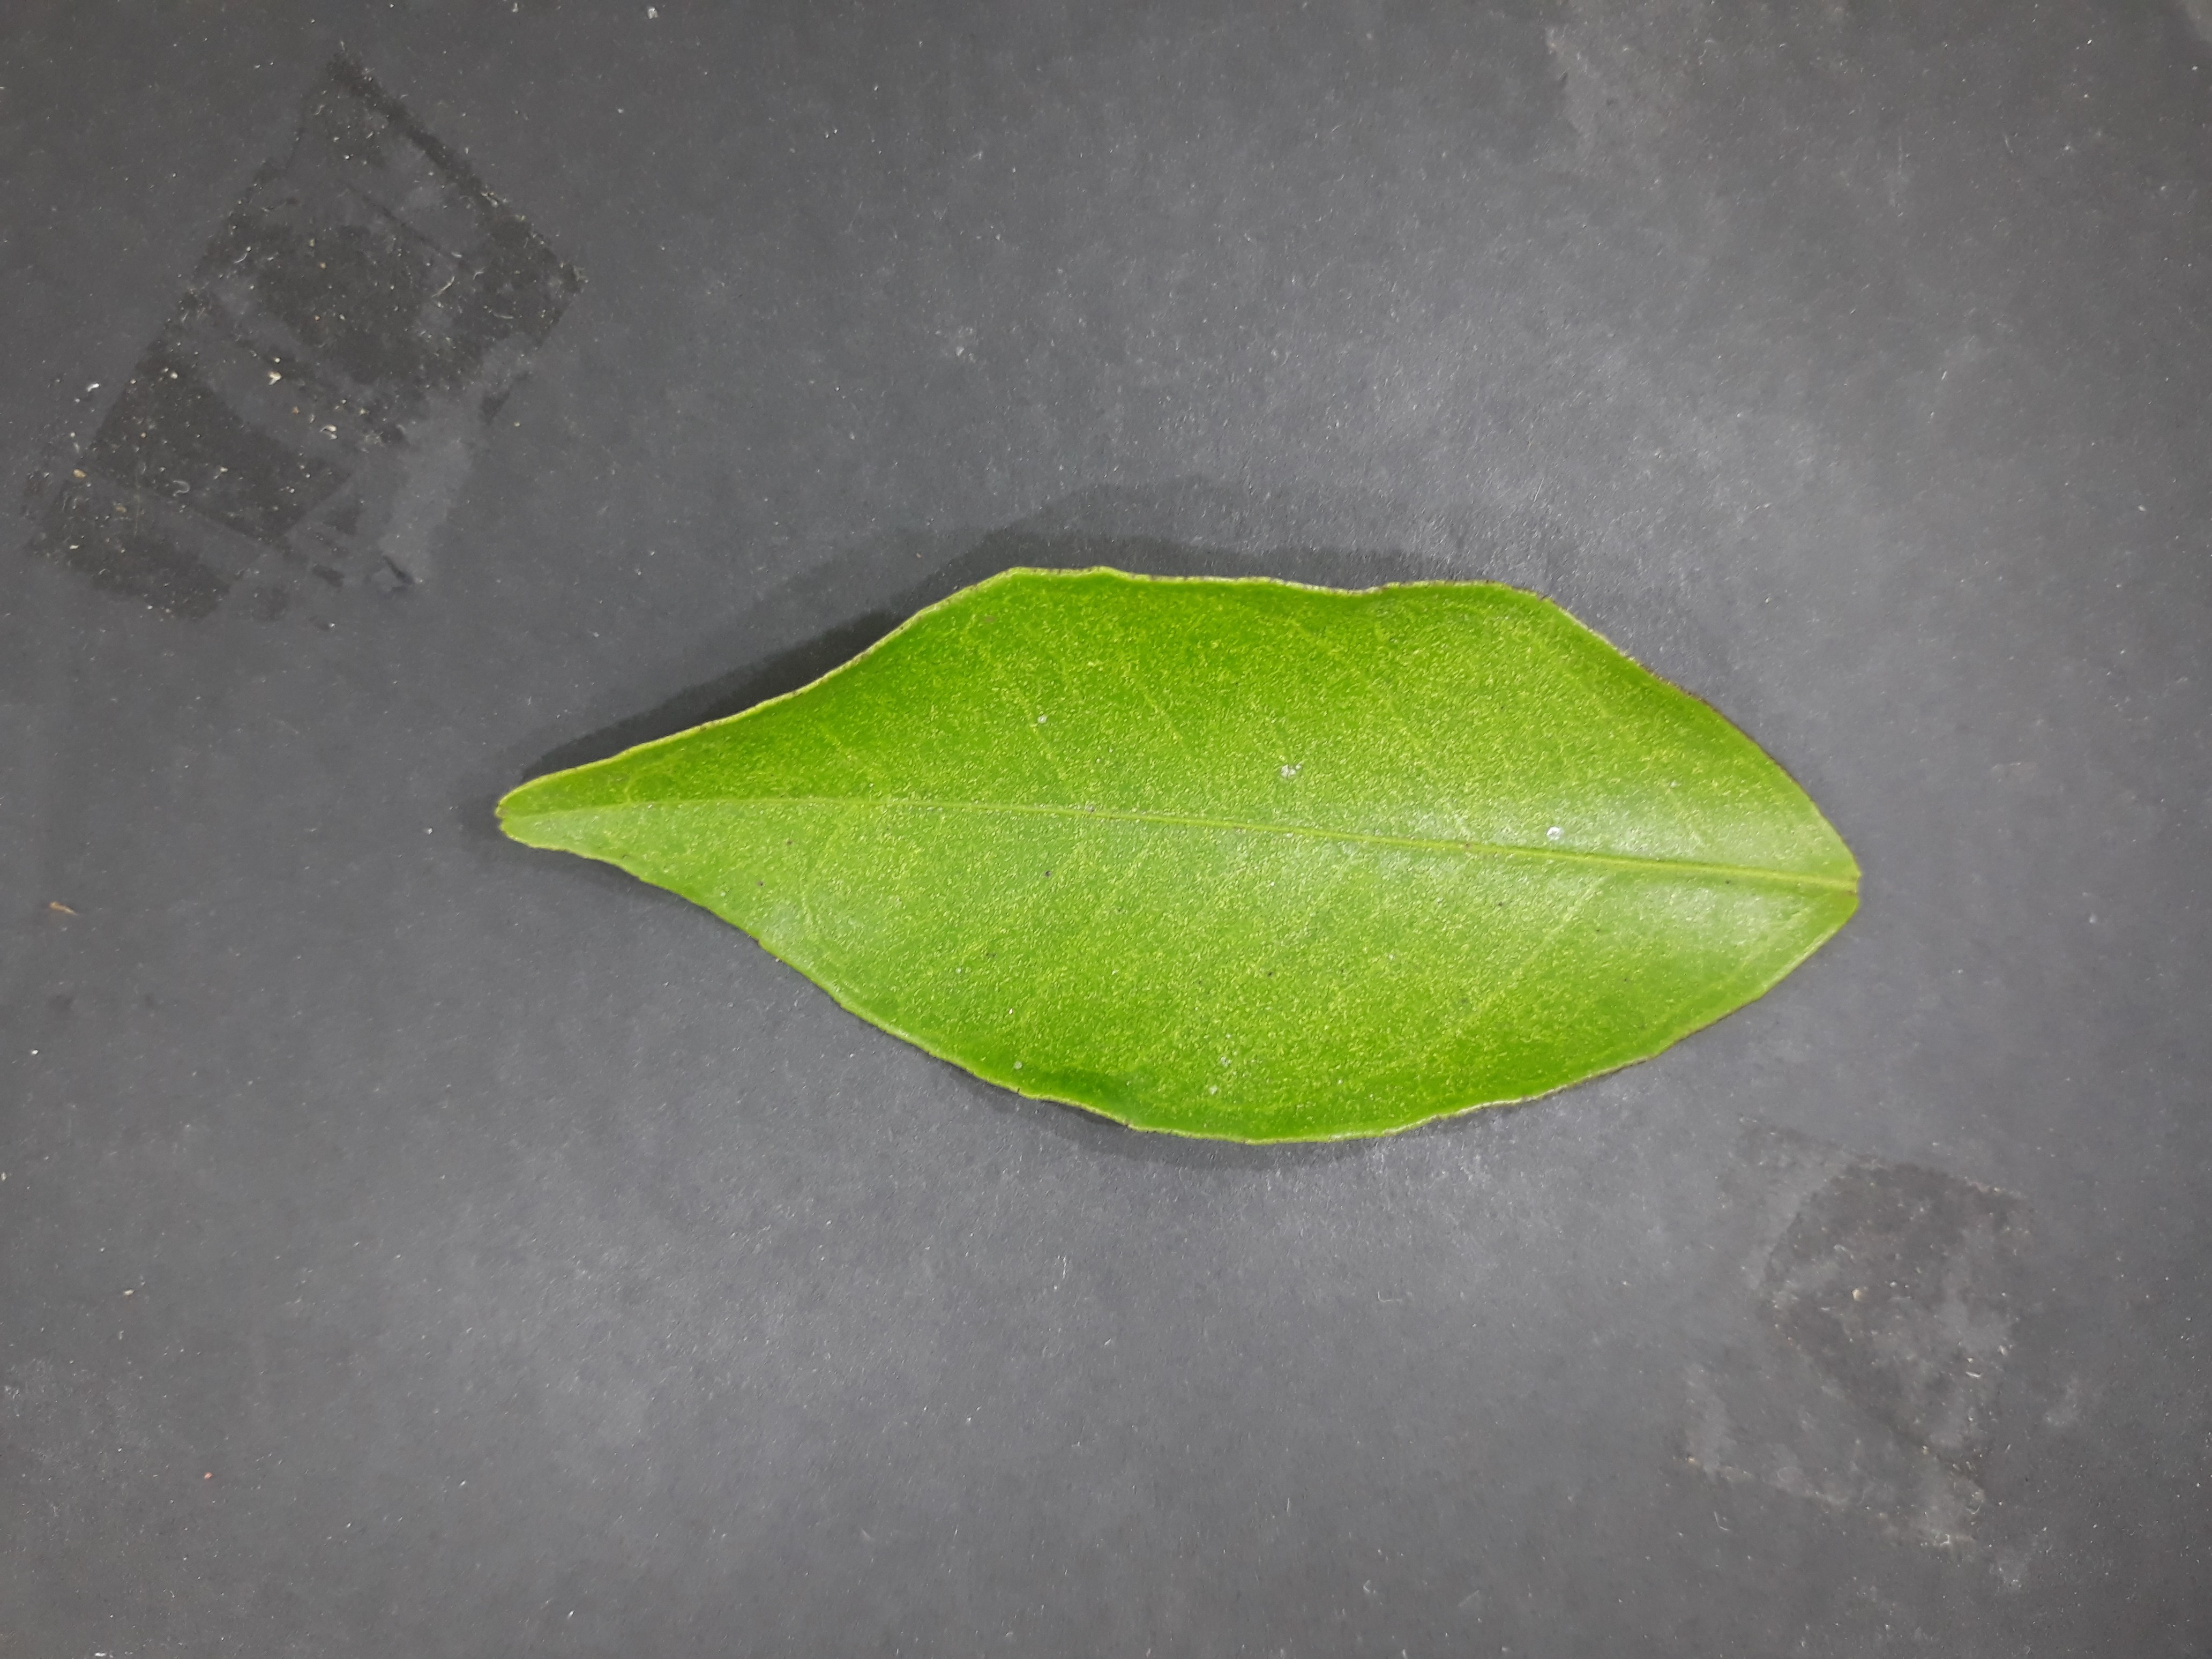
Label: Texas_mite